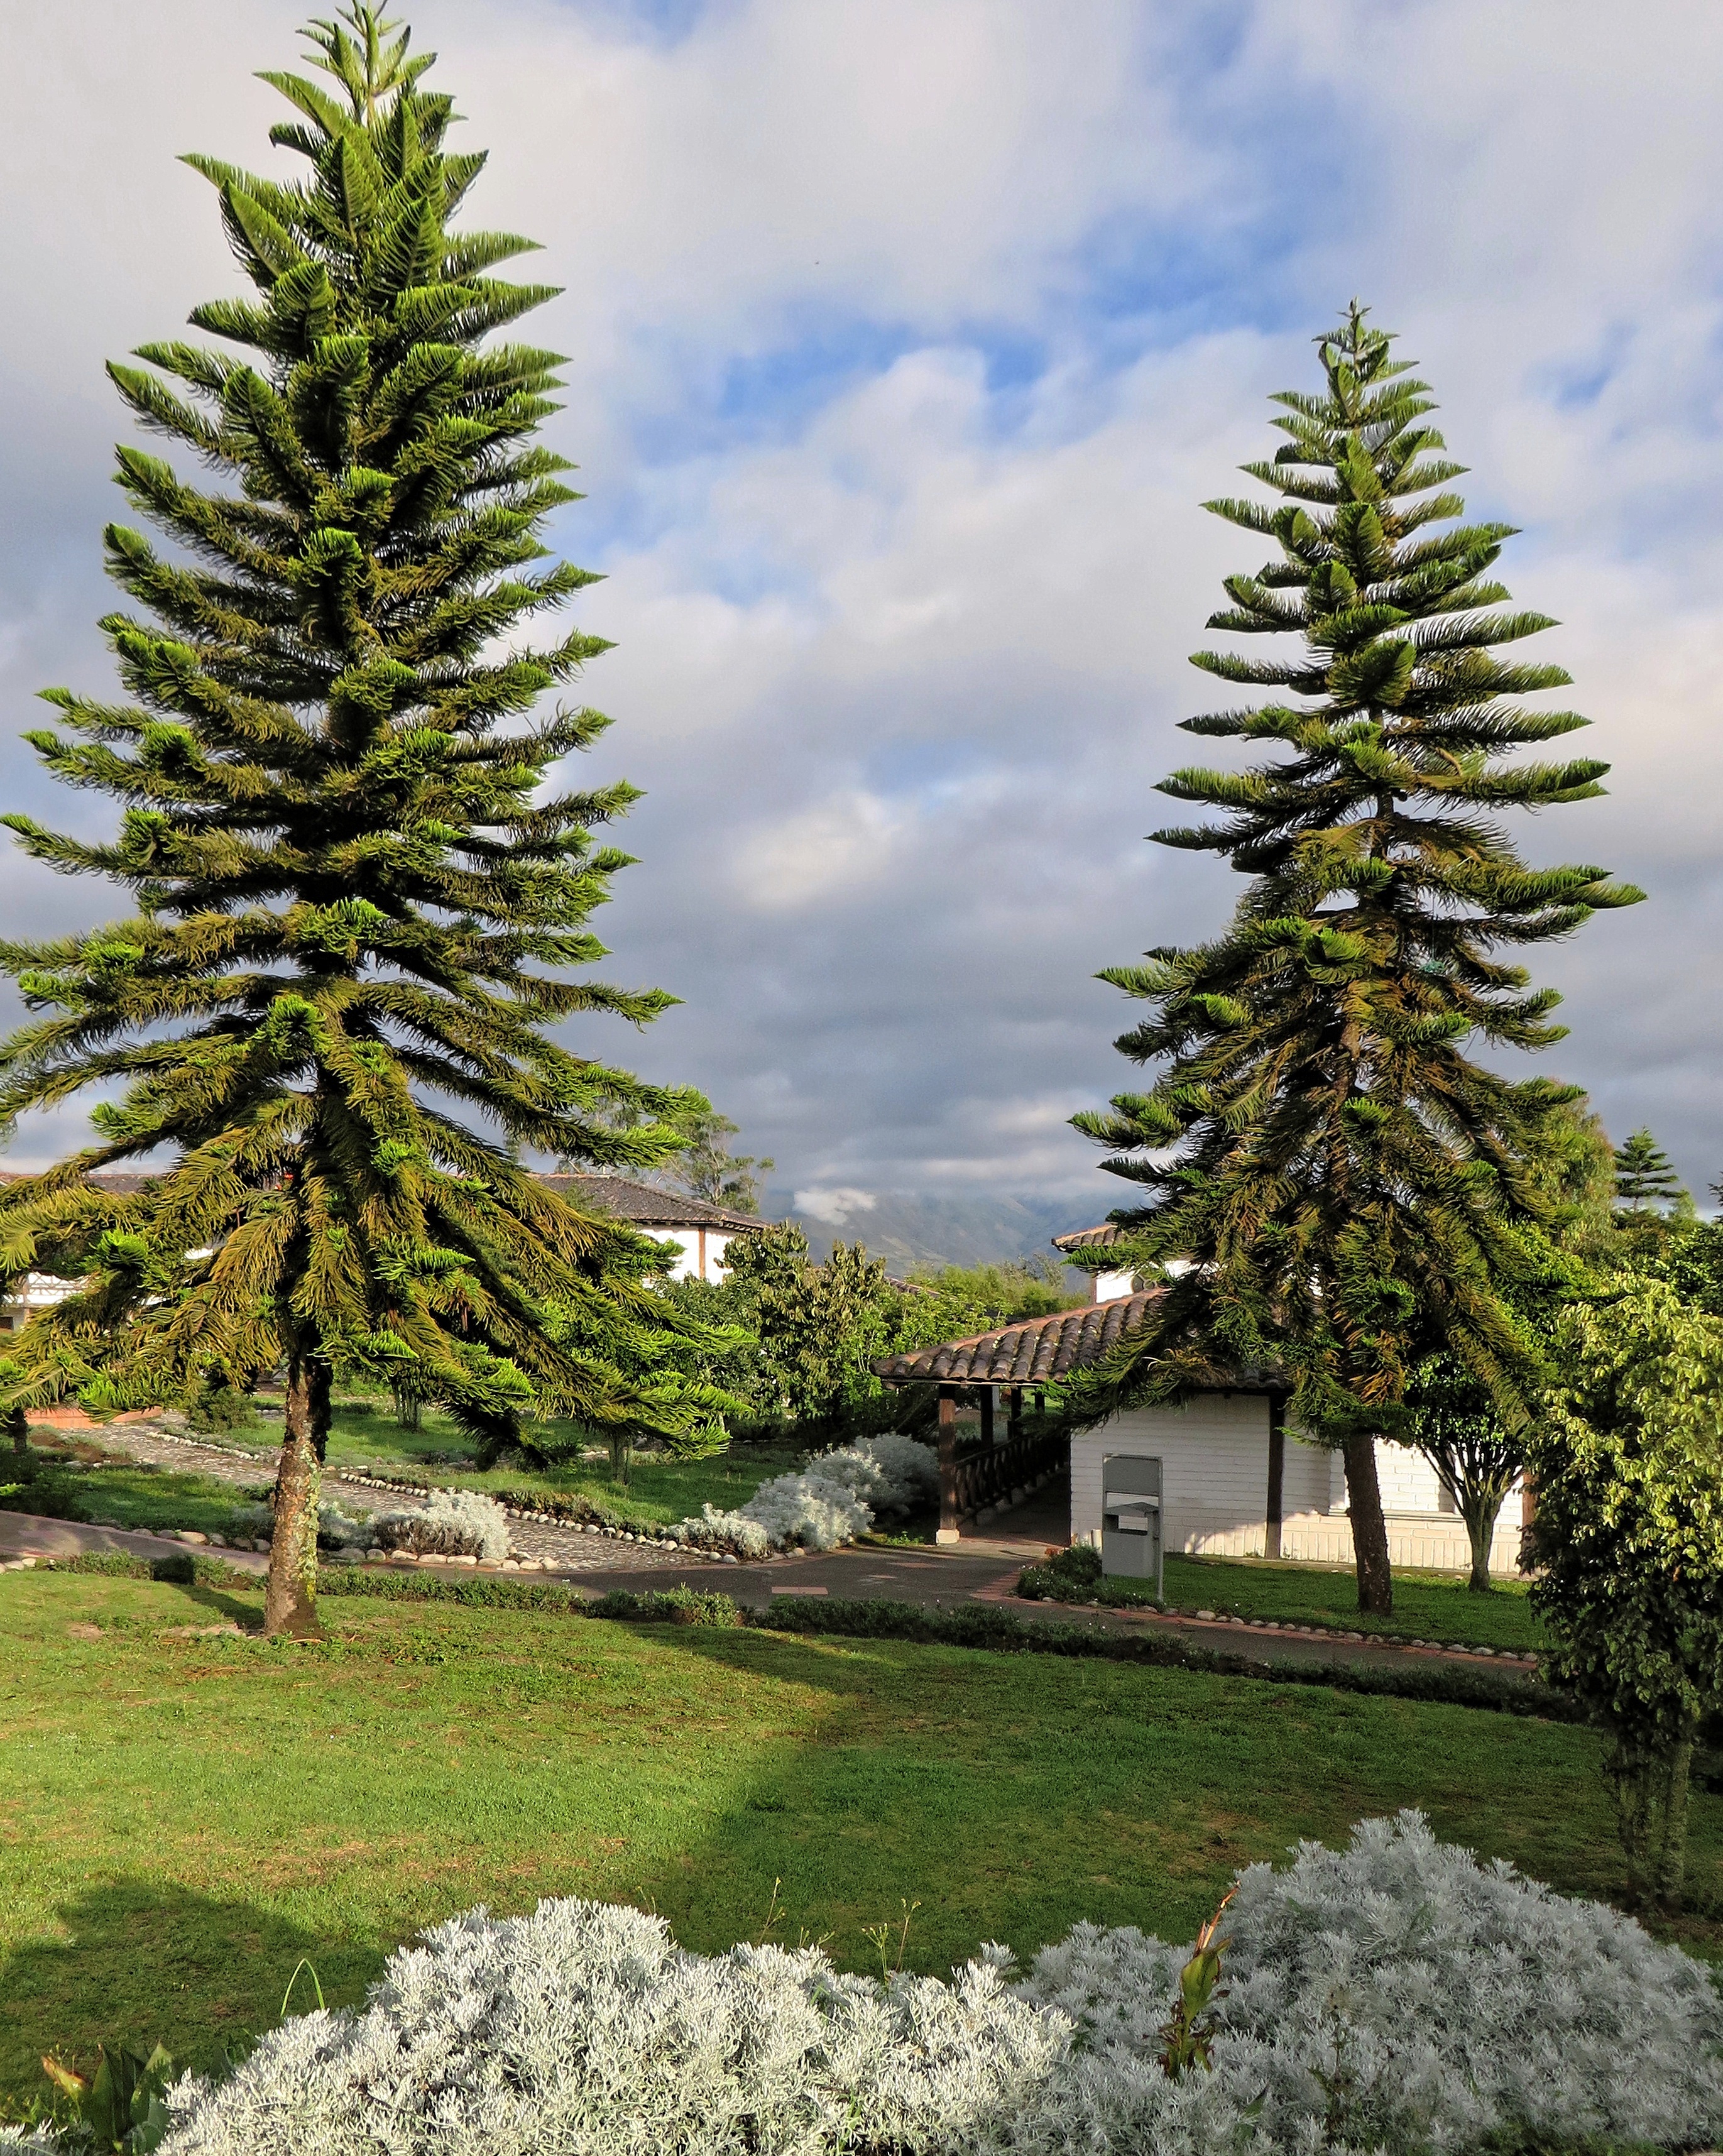
landscape, tree, branch, mountain, plant, flower, evergreen, botany, garden, fir, flora, conifer, trees, coniferous, spruce, woodland, araucaria, larch, ecosystem, ecuador, biome, araucaria araucana, pine family, woody plant, temperate coniferous forest, land plant, resinous, araucaria chili